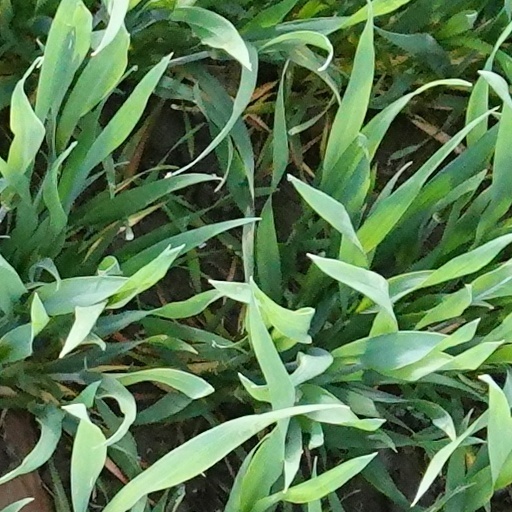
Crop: wheat